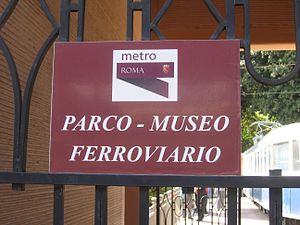
Le musée du parc ferroviaire de Porta San Paolo est situé à proximité de la gare de Porta San Paolo et de la station de métro Piramide à Rome, en Italie. L'accès se trouve au 7 Via Bartolomeo Bossi. Il est consacré au transport ferroviaire et au tramway.